Hemispherical combustion chamber

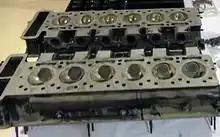
1970 3.9l Lamborghini V12 heads - from an S2 Espada

The hemi-head Jaguar XK engine, introduced in 1949, powered cars ranging from the Le Mans winning D-Type to the XJ6.